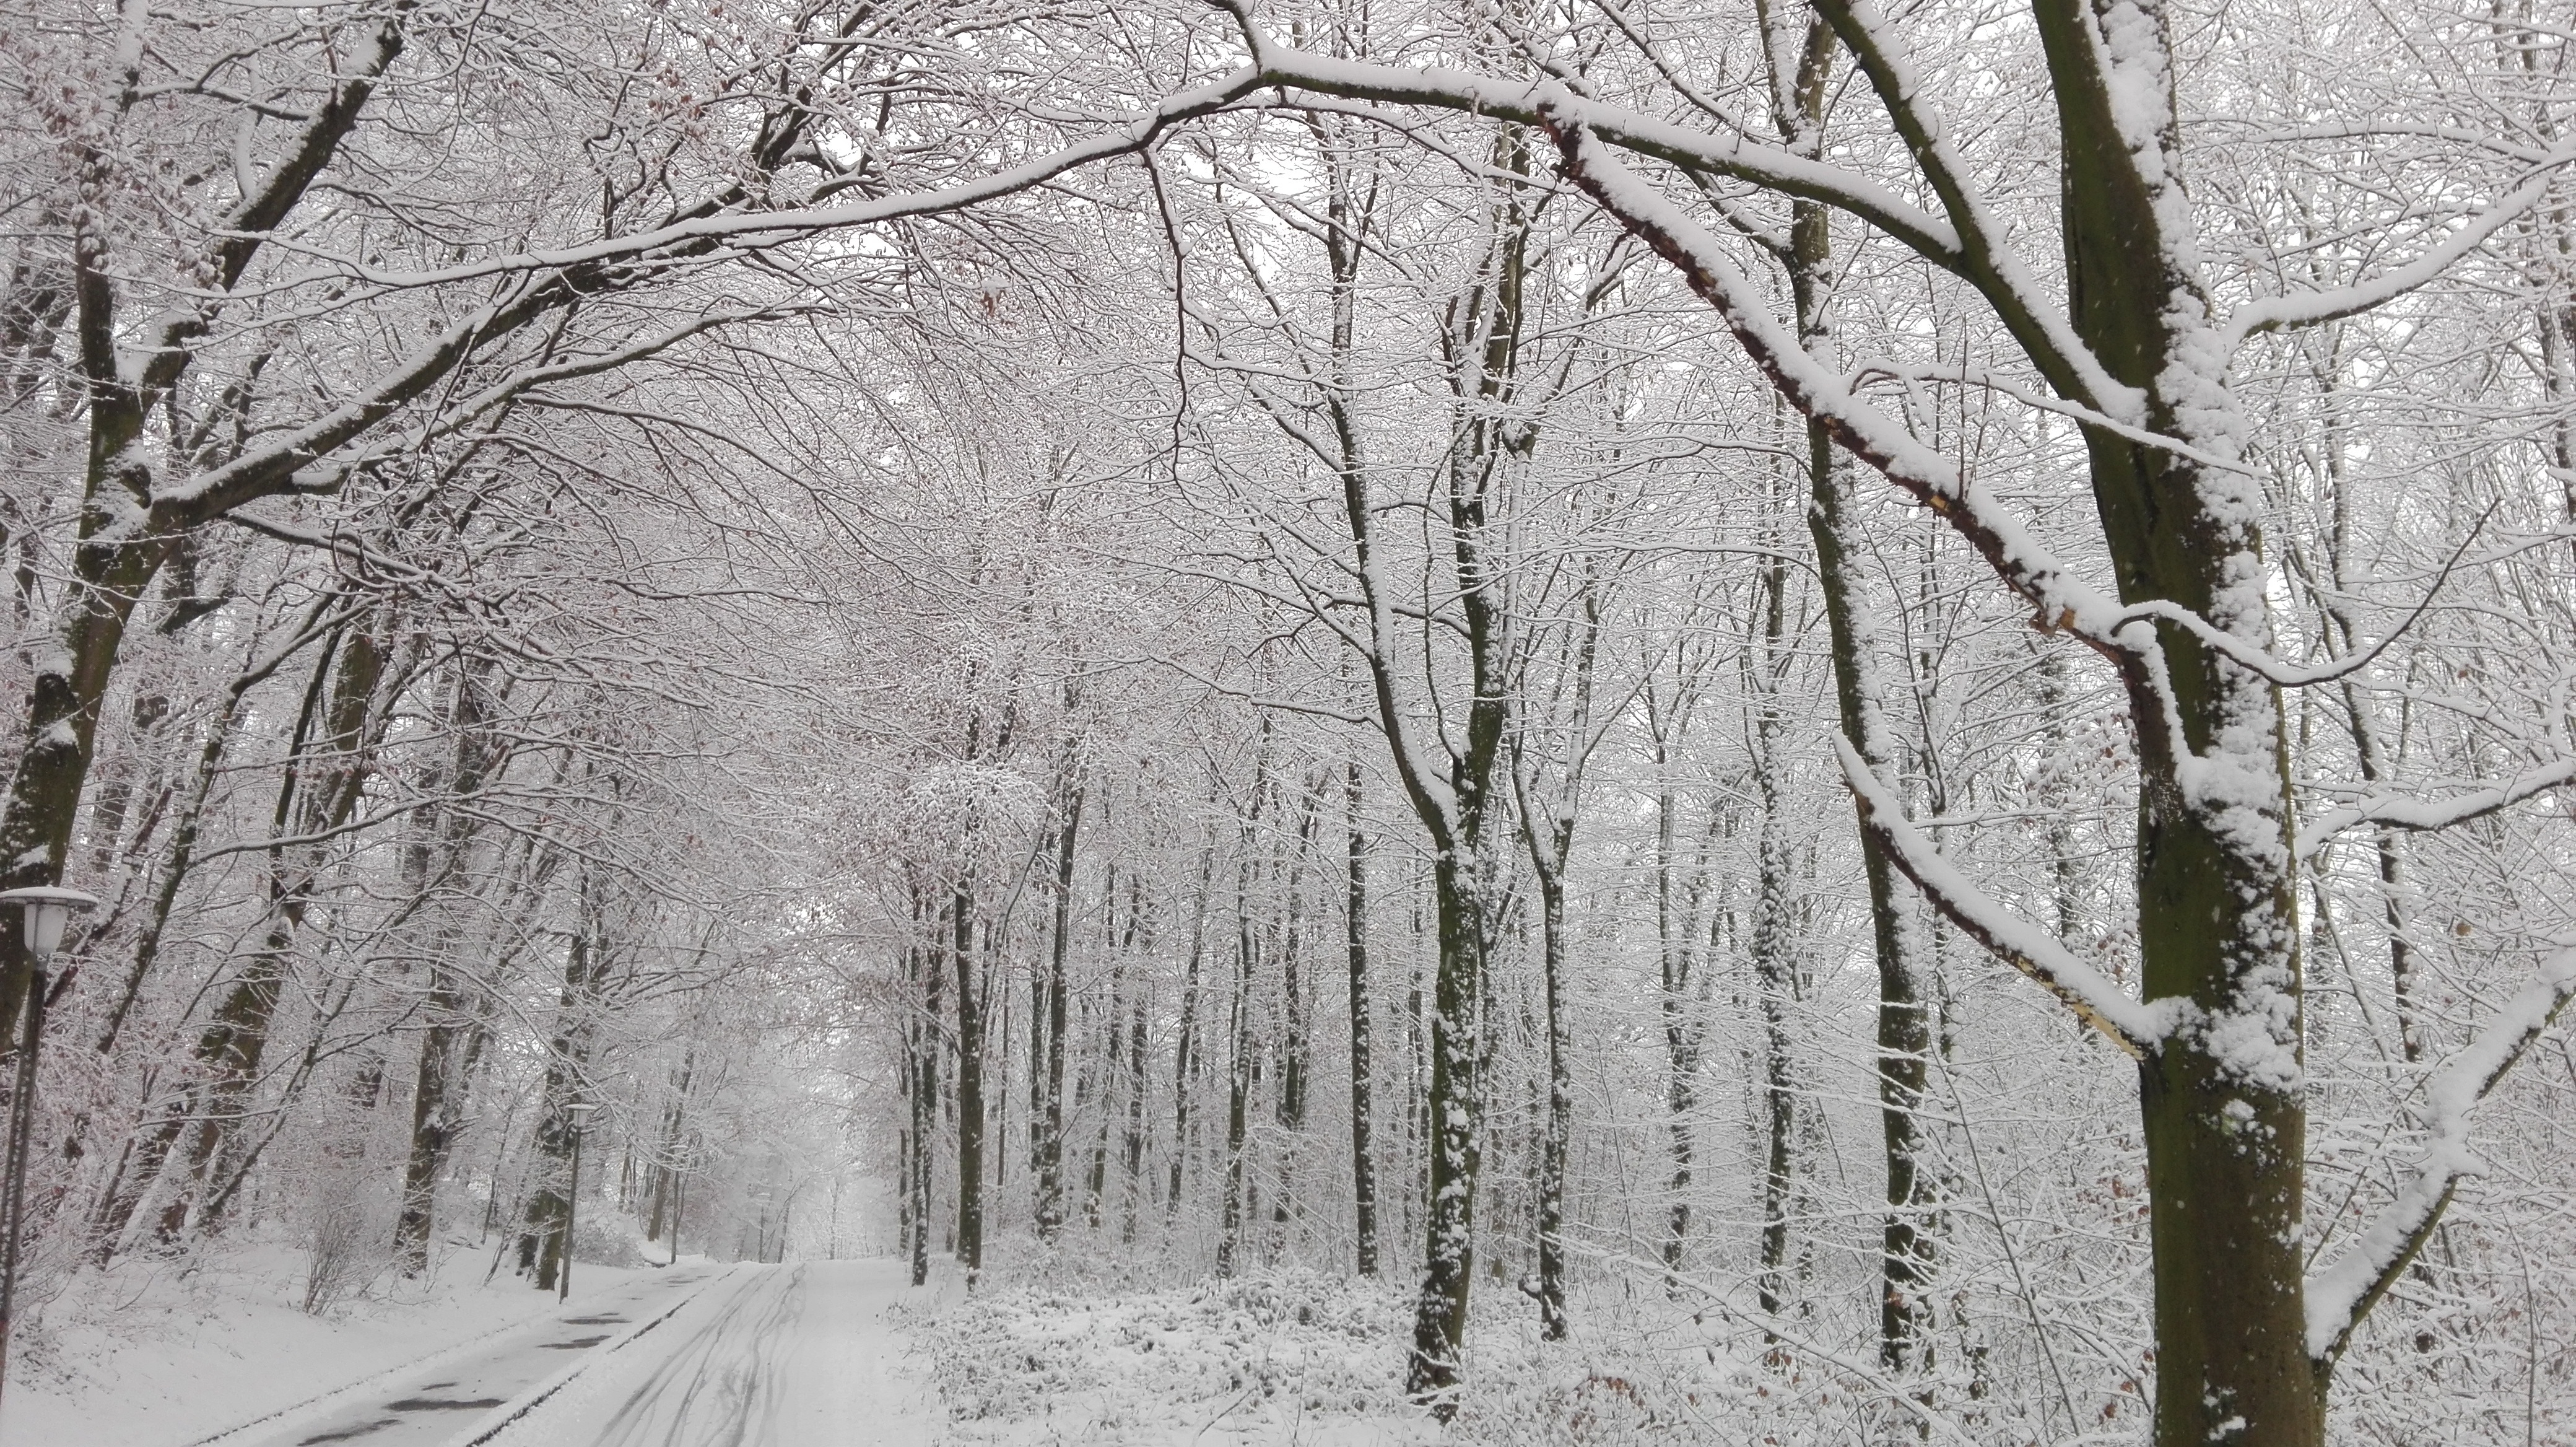
tree, forest, branch, snow, winter, plant, street, frost, birch, weather, season, woodland, habitat, freezing, natural environment, atmospheric phenomenon, woody plant, winter storm